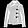
Label: Coat